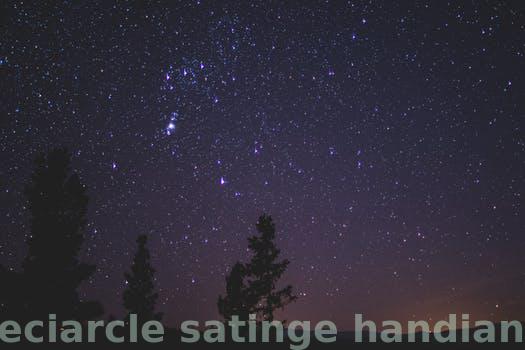
Label: Watermark